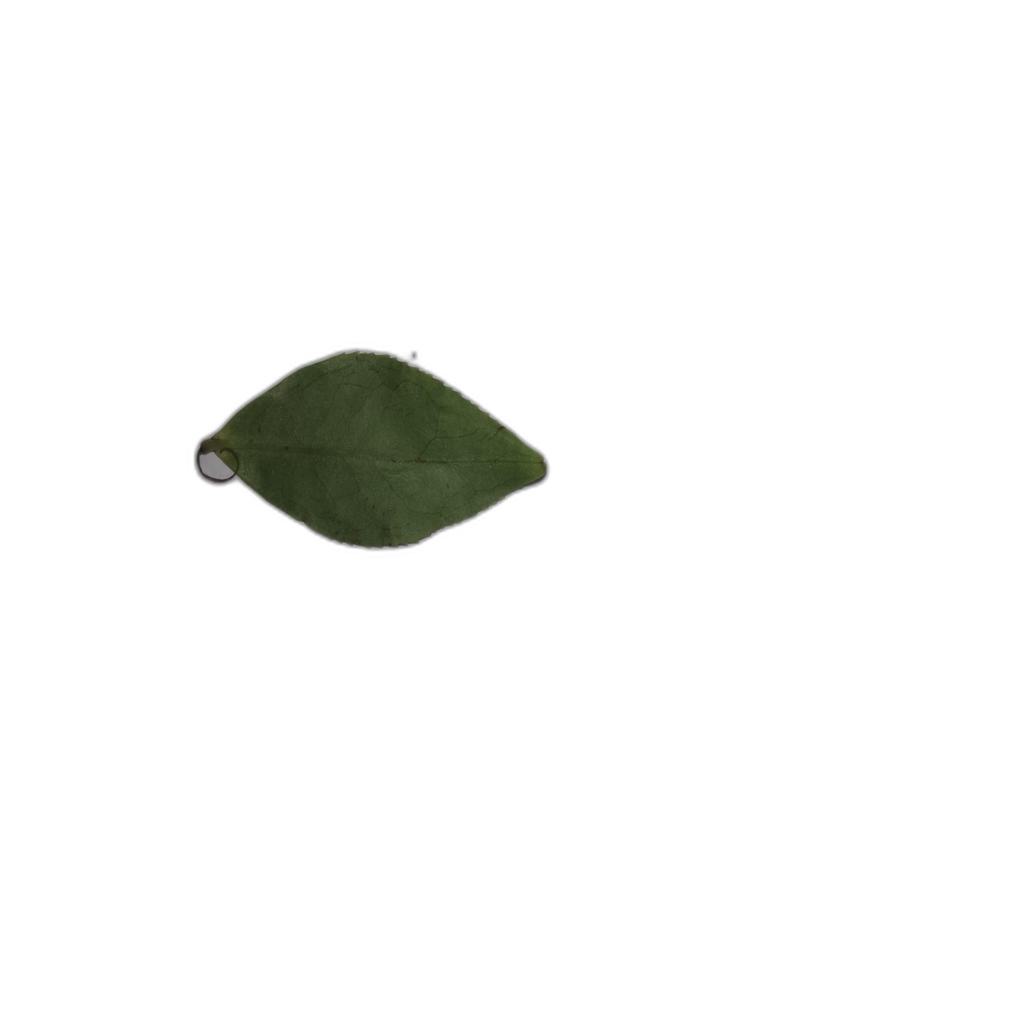
Label: Healthy